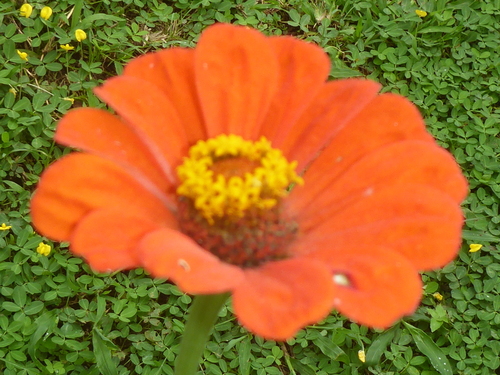
Scientific name: Anartia fatima
Common name: Banded peacock
Family: Nymphalidae
Order: Lepidoptera
Pollinator type: Primary pollinator
Habitat: Open areas and gardens
Geographic range: South America
Conservation status: Least Concern